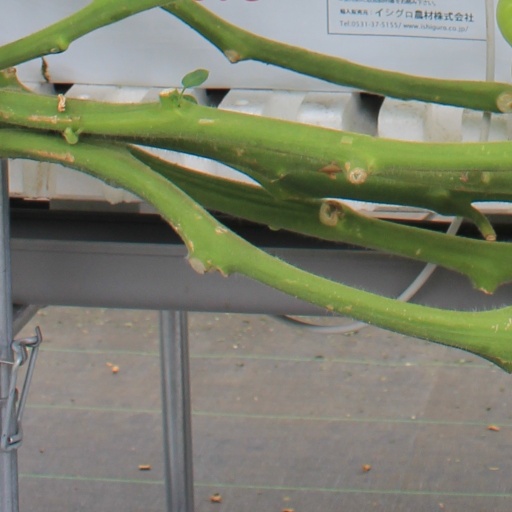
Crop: tomato